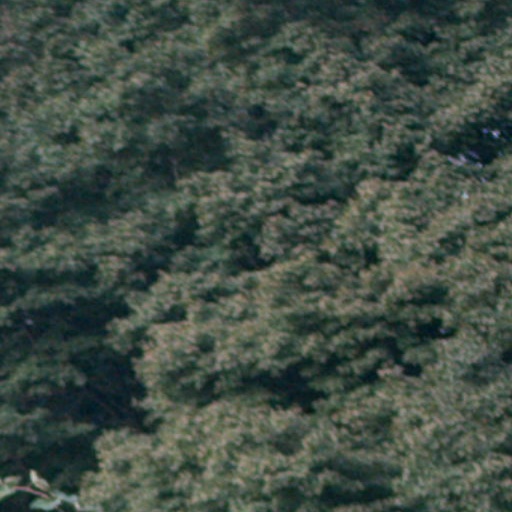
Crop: cassava